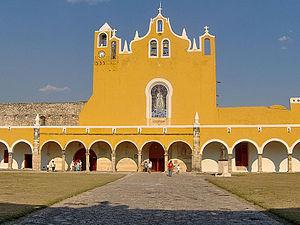
Selon le site officiel du Secrétariat du Tourisme, en juin 2019 le Mexique comptait 121 pueblos mágicos répartis dans 31 états de la fédération.